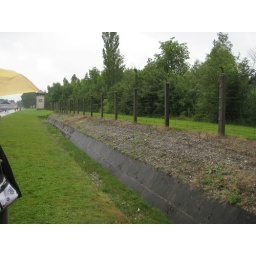
Trenches to prevent prisoners from running and climbing the fences. Anyone basically in this green area would be shot.